List of ambassadors of Singapore

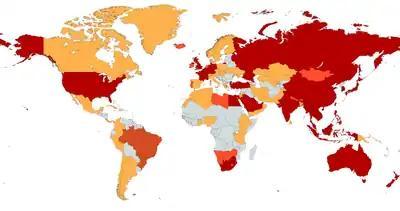
Countries in which Singapore has a resident Ambassador or High Commissioner Countries to which Singapore has accredited an Ambassador or High Commissioner resident in another country Countries to which Singapore has accredited an Ambassador or High Commissioner resident in Singapore

A high commissioner heads a high commission, just as an ambassador heads an embassy. High commissioners are therefore also of ambassadorial rank. The term "high commission" is used to refer to the diplomatic mission of one former British colony - or the United Kingdom - in another (i.e. diplomatic missions within the Commonwealth of Nations).